La Fortuna (Madrid Metro)

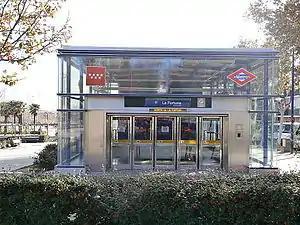

La Fortuna is a station on Line 11 of the Madrid Metro, serving the La Fortuna "barrio". It is located in fare Zone B1.